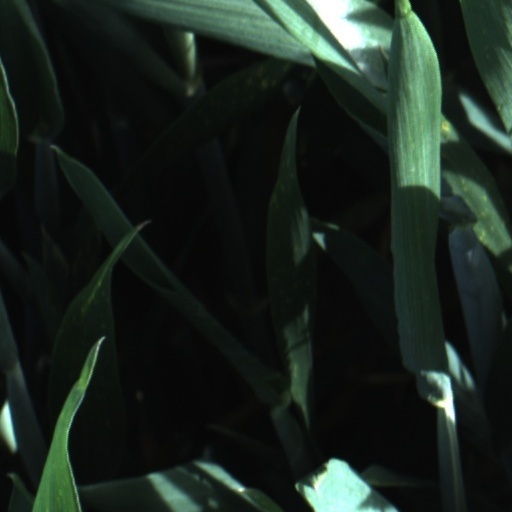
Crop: wheat